History of Toronto

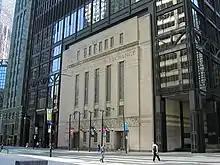
The former Toronto Stock Exchange building incorporated into the Toronto-Dominion Centre. The city began to designate heritage buildings in the 1970s, forcing some developers to incorporate them in their designs.

In 1954, Hurricane Hazel swept through Toronto, causing significant flooding; 81 people were killed. As a result, building on floodplains was banned, new flood control works such as dams and flood channels were built, and the lands of floodplains were cleared of buildings, conserved as park lands and conservation areas.